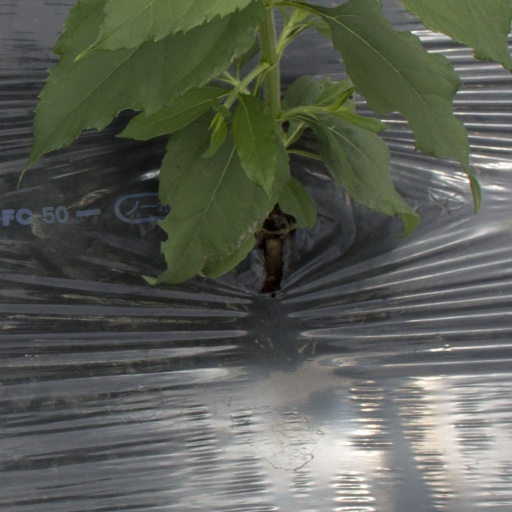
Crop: Jerusalem artichoke